Dhishkyaoon

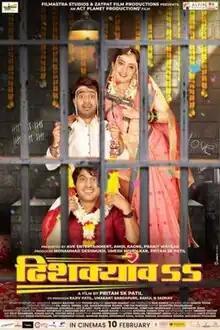
Theatrical release poster

Dhishyaoon is a 2023 Indian Marathi-language comedy drama film directed by Pritam SK Patil, written by Sanjay Navgire. It is produced by Act Planet Productions and distributed by Filmastra Studios. The film stars Prathamesh Parab, Sandeep Pathak, Ahmed Deshmukh, Suresh Vishwakarma, Megha Shinde. It was theatrically released on 10 February 2023.